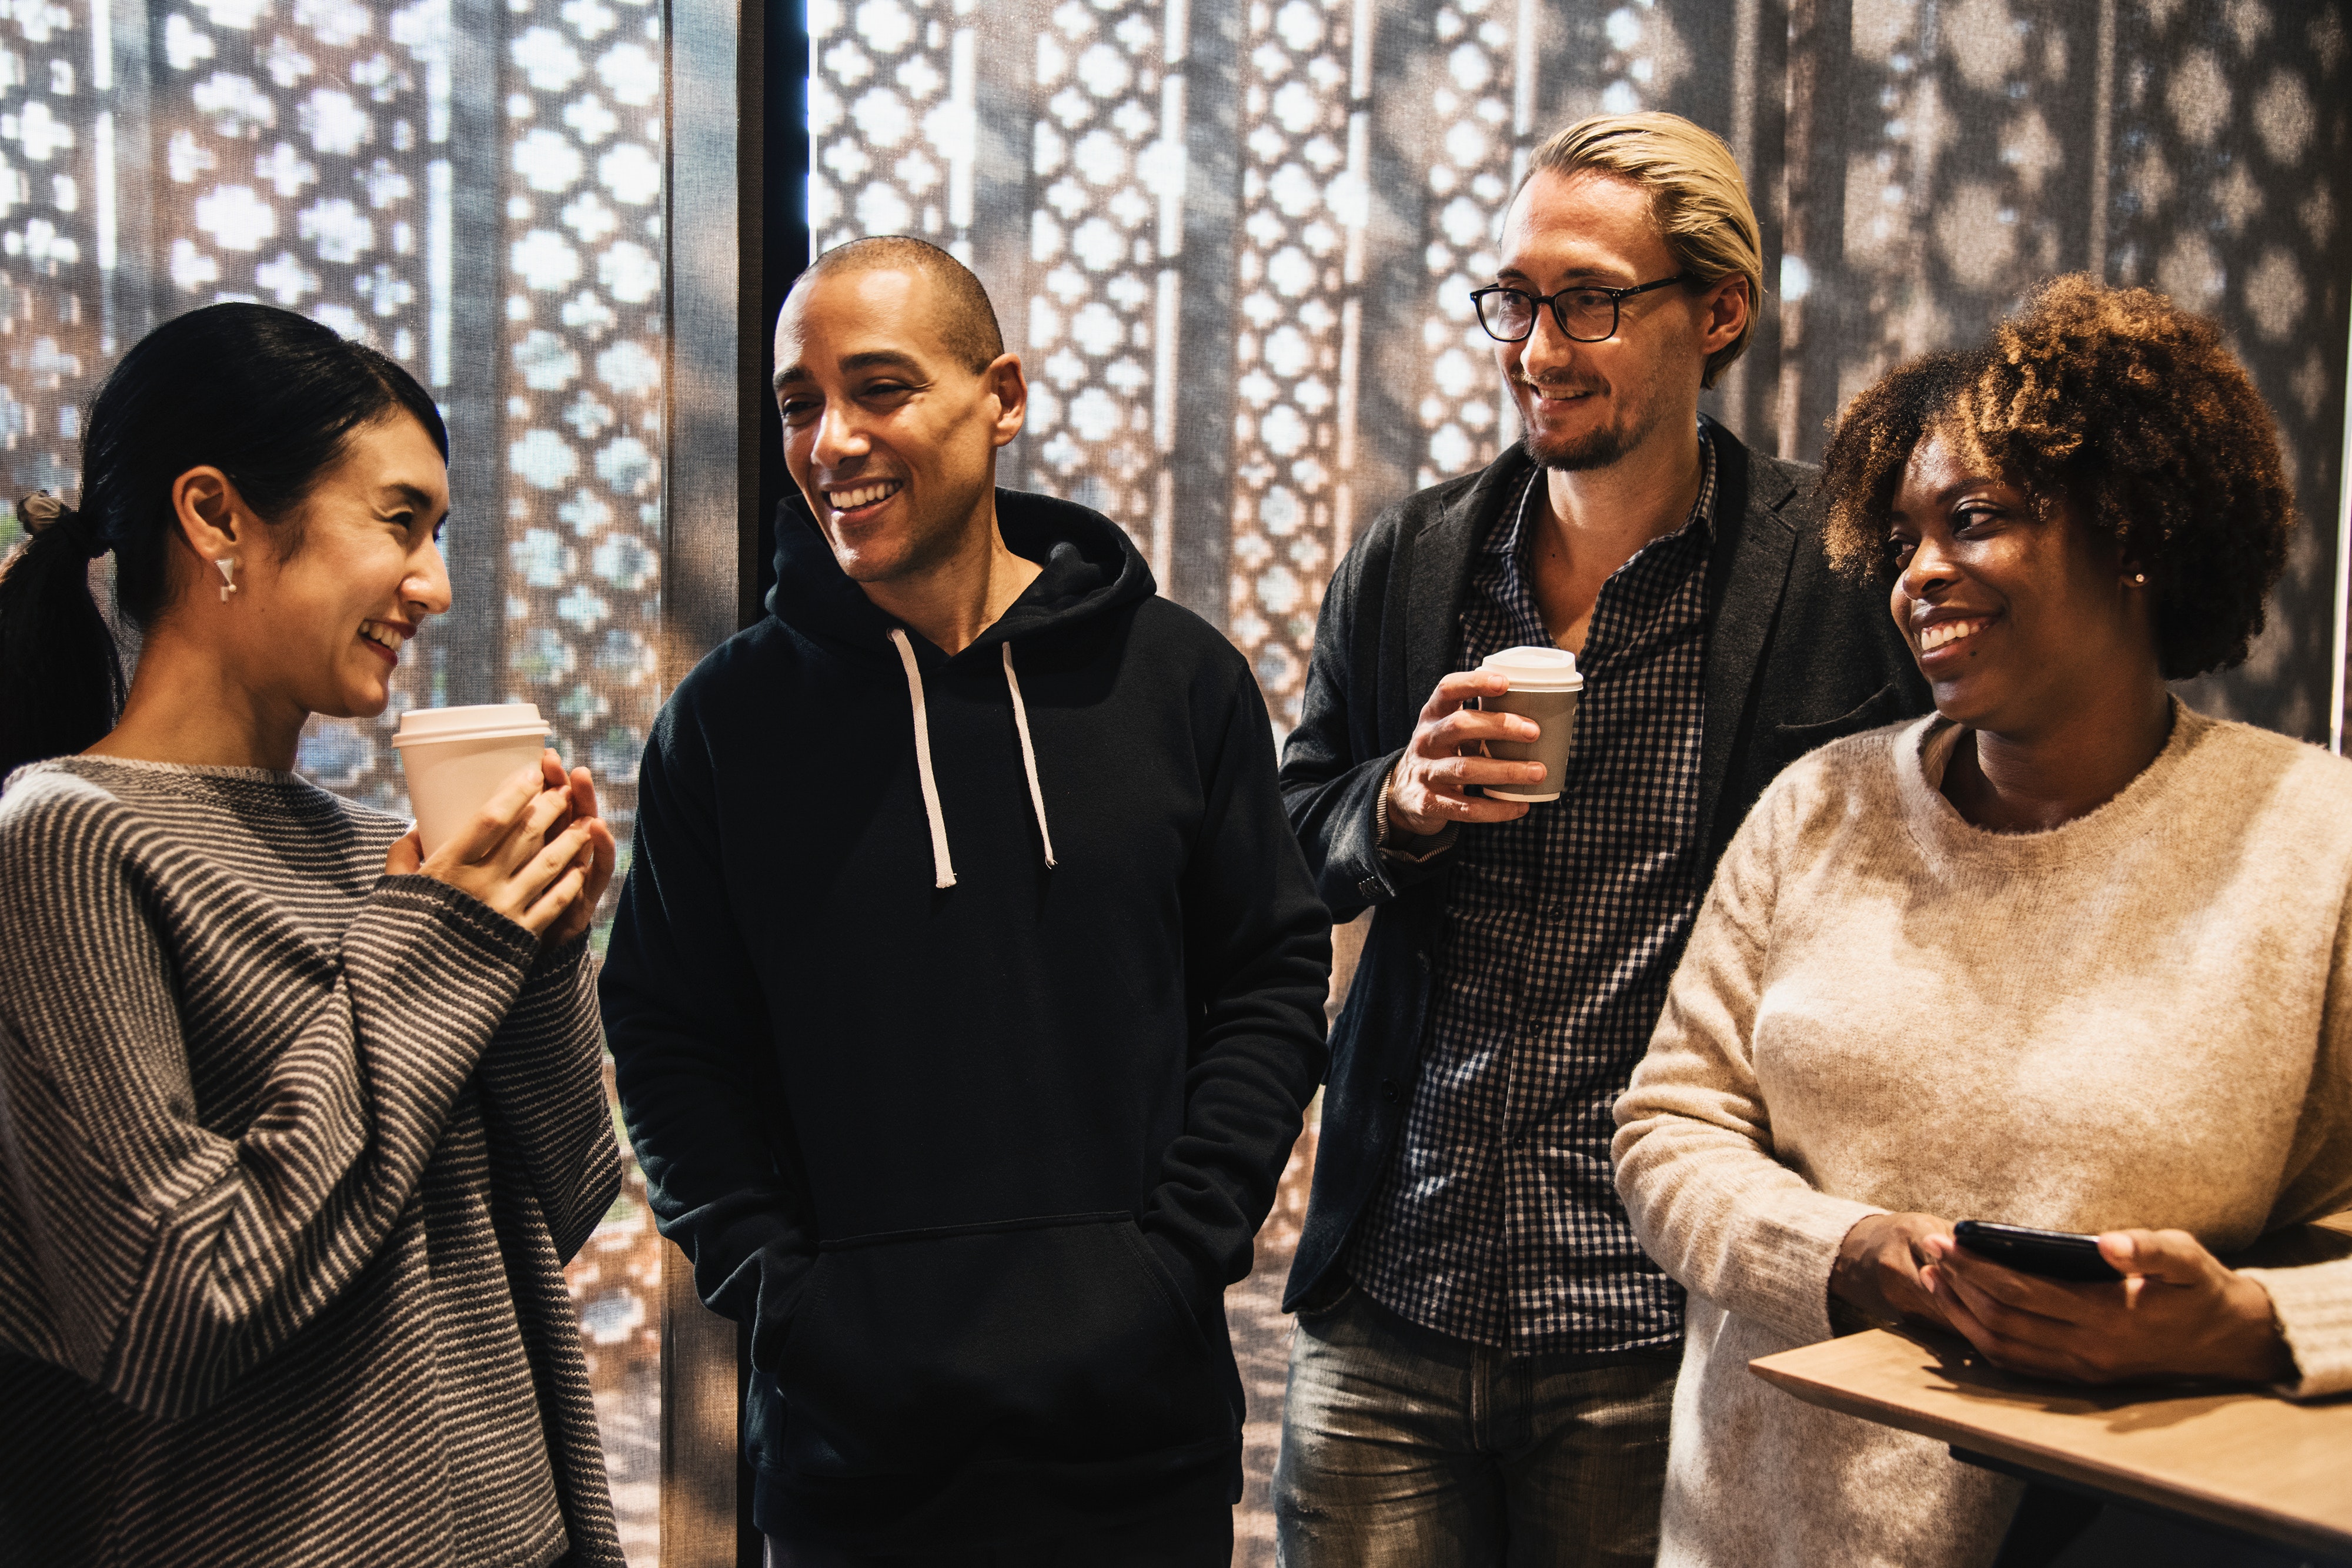
event, youth, community, adaptation, architecture, conversation, performance, musical ensemble